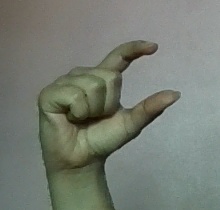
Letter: dal